West Memphis, Arkansas

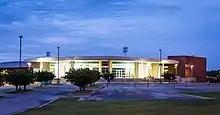
Lehr Arena at the Academies of West Memphis High School

Most of West Memphis is served by the West Memphis School District while a portion of the city of West Memphis is located within the Marion Public School District.